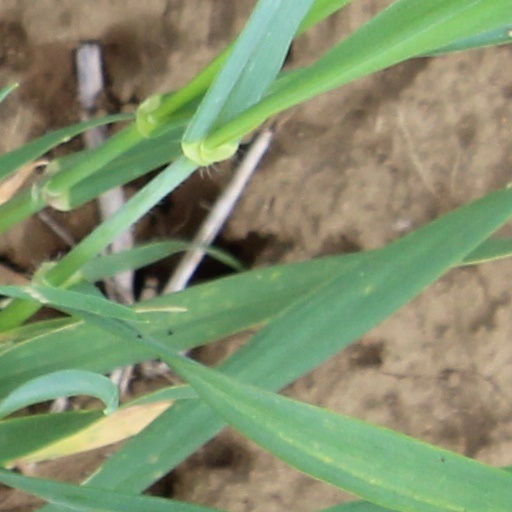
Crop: wheat